Hyman Minsky

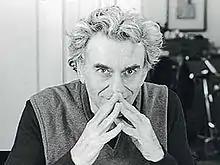

Hyman Philip Minsky (September 23, 1919 – October 24, 1996) was an American economist and economy professor at Washington University in St. Louis. A distinguished scholar at the Levy Economics Institute of Bard College, his research was intent on providing explanations to the characteristics of financial crises, which he attributed to swings in a potentially fragile financial system.